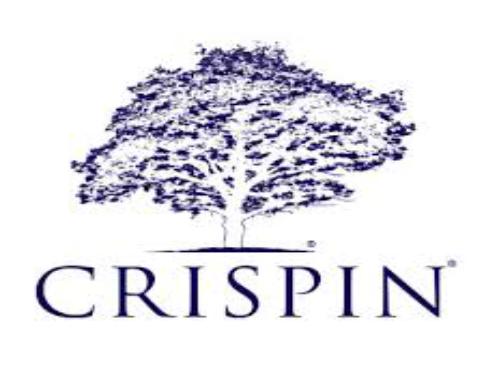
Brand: Crispin Cider
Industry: Food